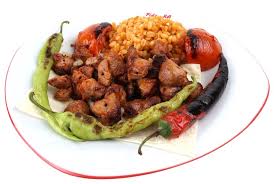
Yemek: kebap